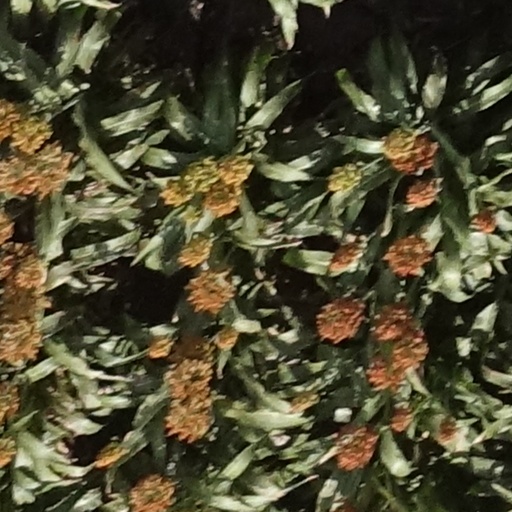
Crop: sorghum